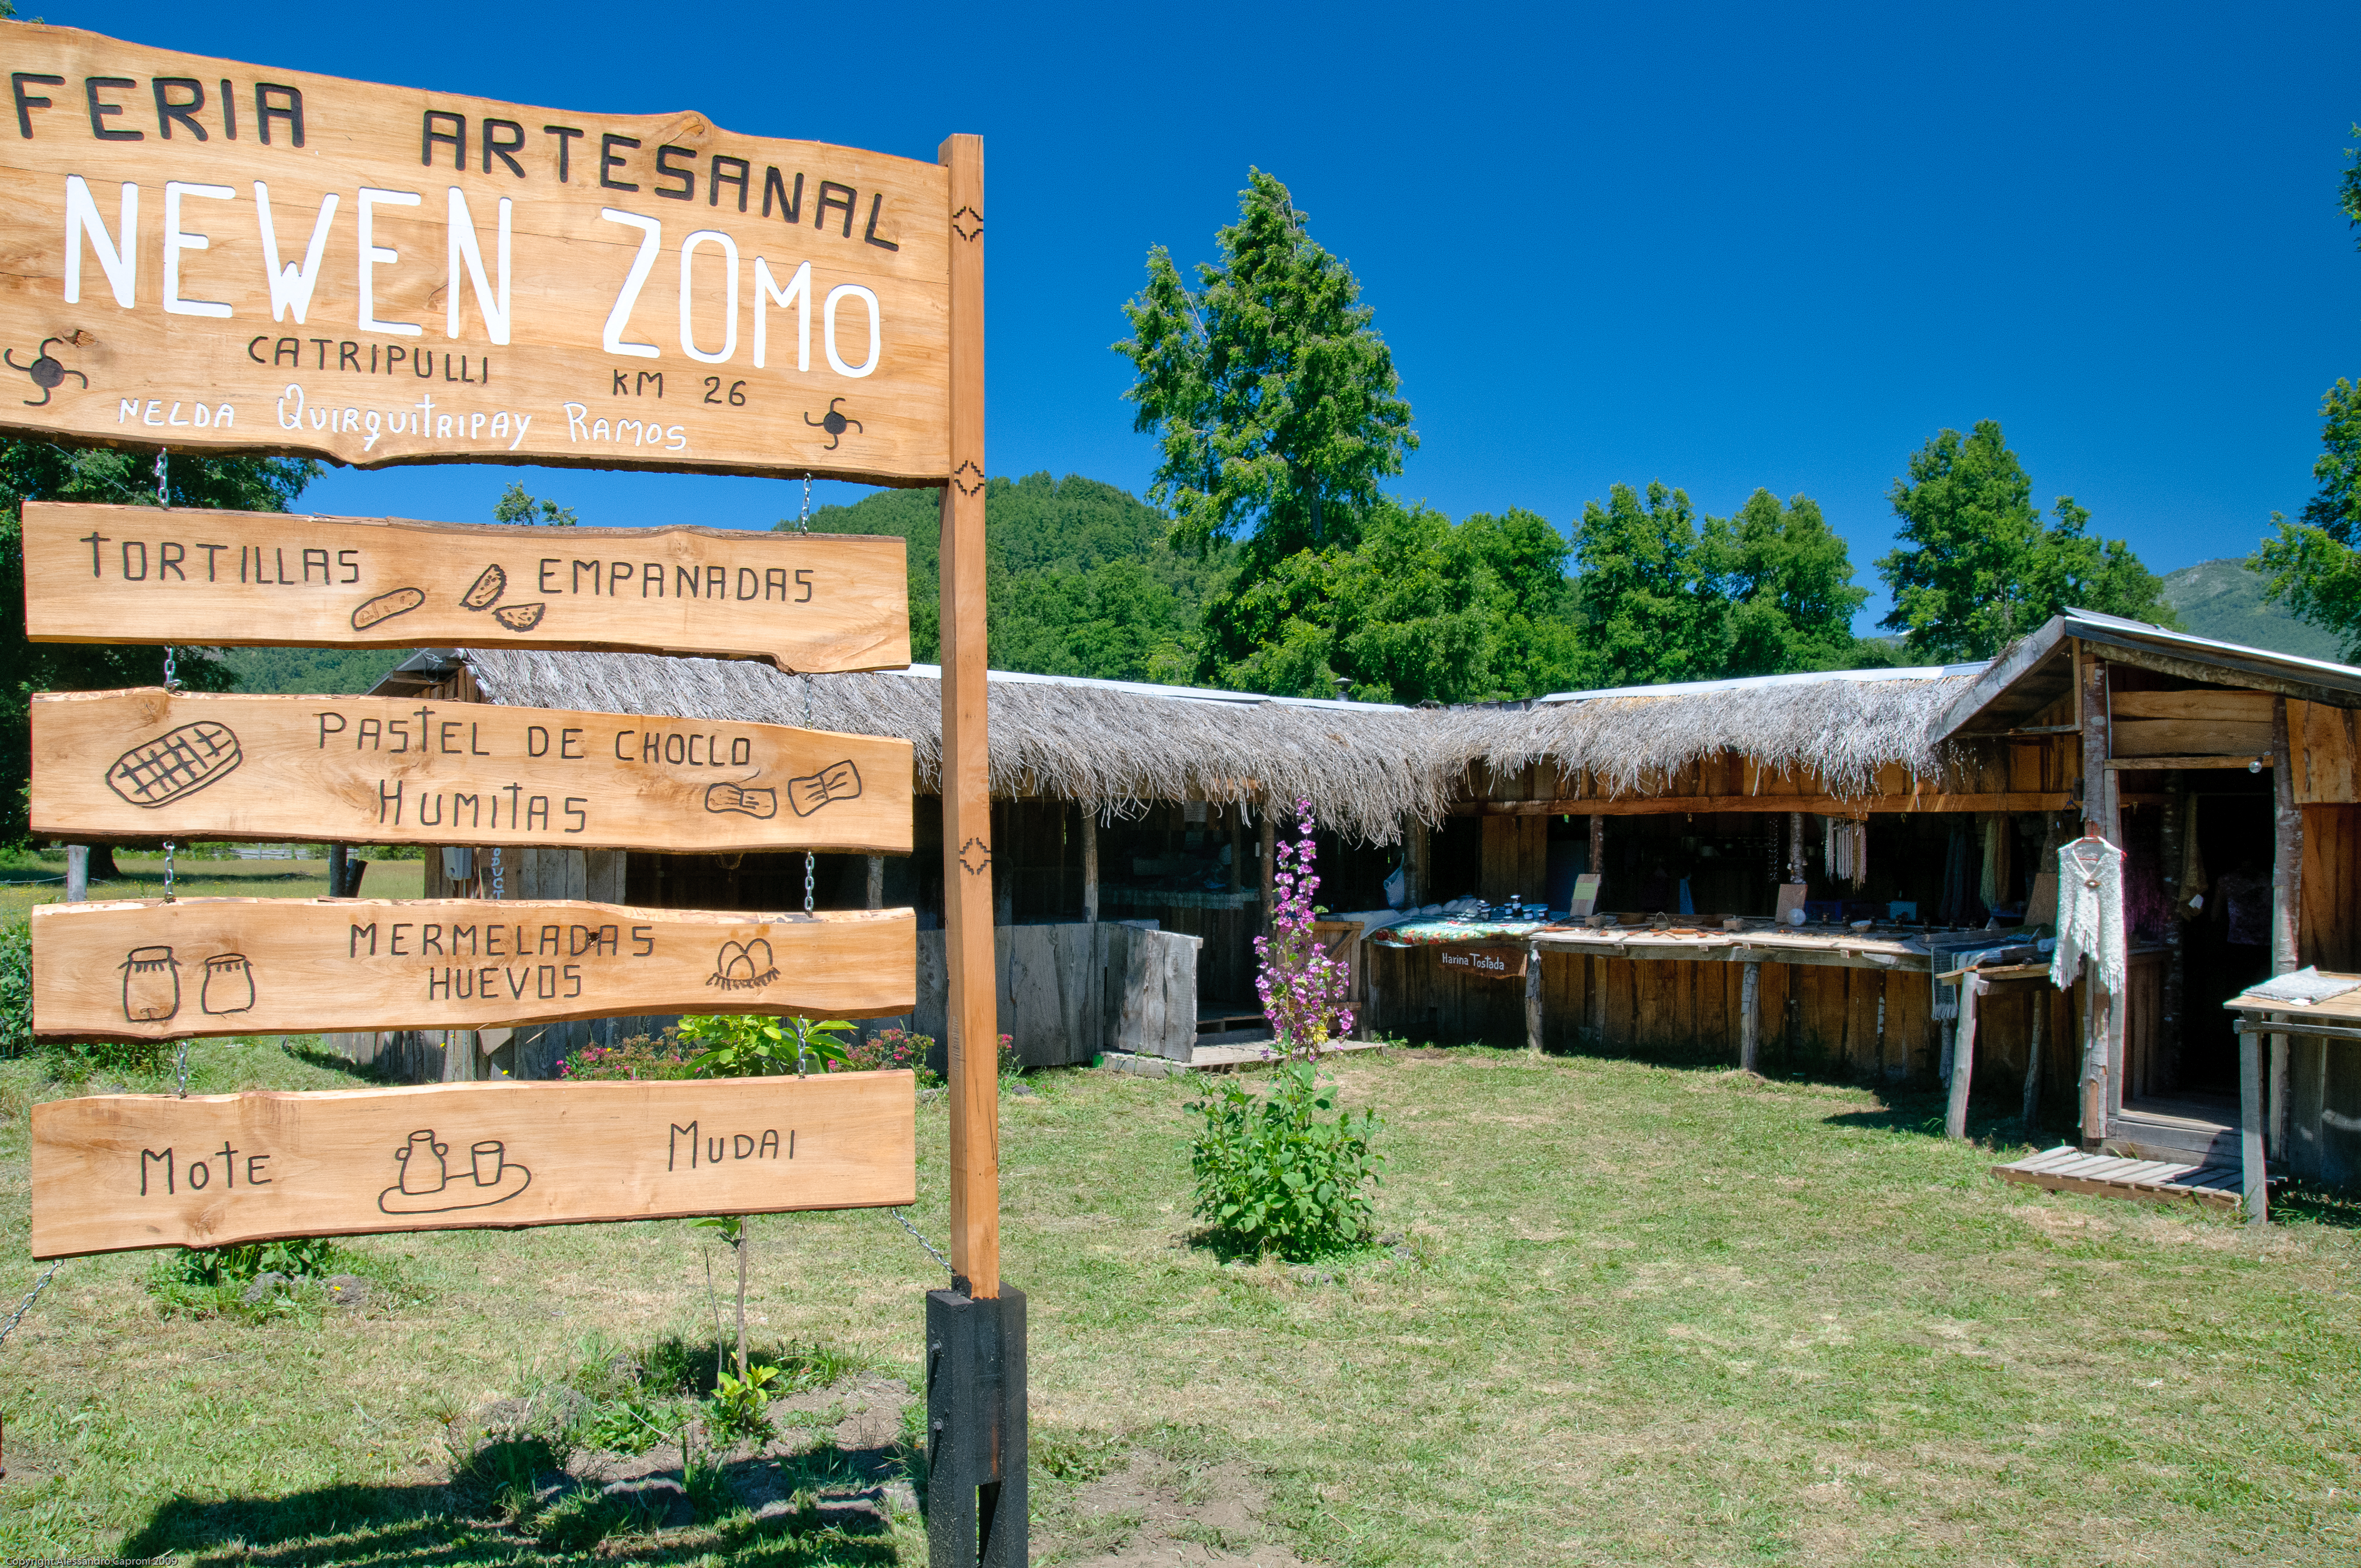
farm, home, community, nikon, tourism, chile, resort, estate, d300, mapuche